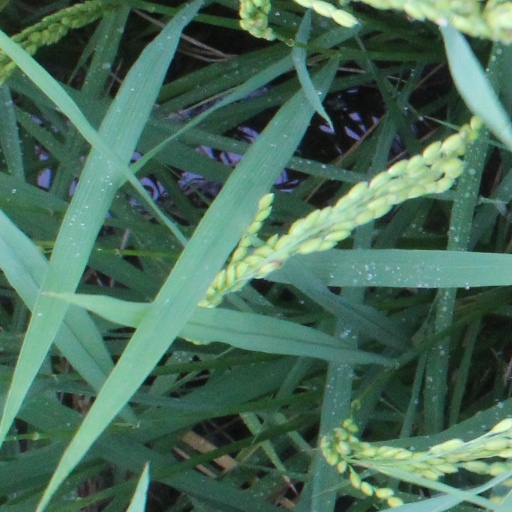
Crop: rice